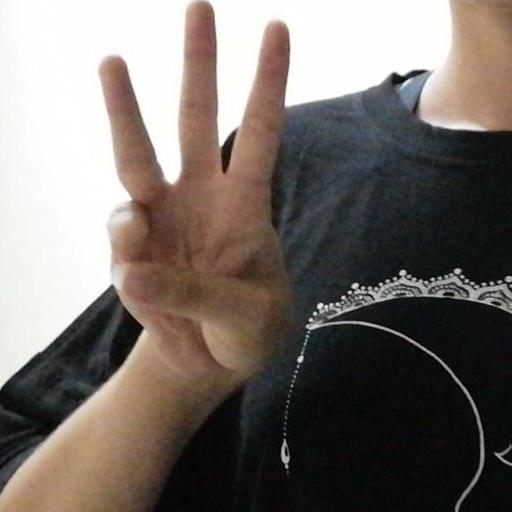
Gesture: three